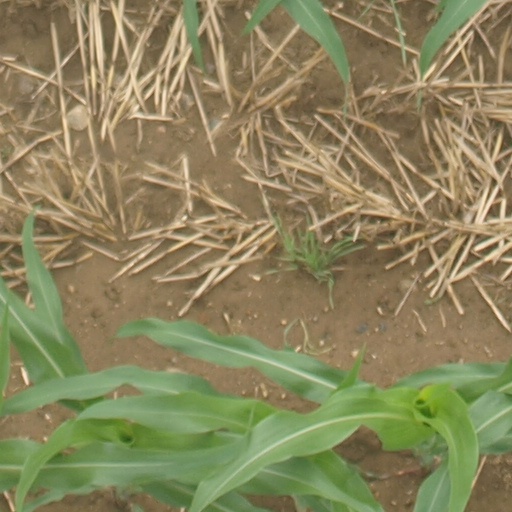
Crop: maize; corn